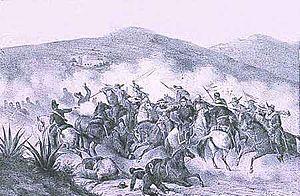
Les batailles de l'intervention française au Mexique, entre les troupes françaises et les républicains mexicains, puis entre ces derniers et les troupes impériales mexicaines, résultent de la tentative de la France d’y établir un régime favorable aux intérêts français et européens.